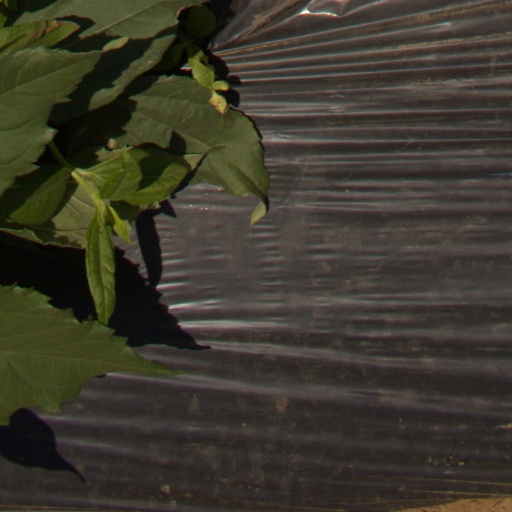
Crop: Jerusalem artichoke